Luis Fraga

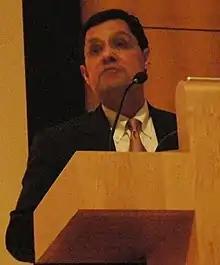
Fraga in 2008

Fraga was raised in Corpus Christi, Texas. He earned his bachelor's degree from Harvard University and completed a master's and doctoral degree at Rice University. He was president of the Western Political Science Association between 1997 and 1998, and has since served the American Political Science Association in several positions, among them secretary and vice president. Fraga has taught at the University of Washington, Stanford University, and the University of Oklahoma. He holds the Joseph and Elizabeth Robbie Professorship of Political Science and is the Rev. Donald P. McNeill, C.S.C., Professor of Transformative Latino Leadership at the University of Notre Dame, where he began teaching in 2014. The latter position was previously named for the Arthur Foundation.